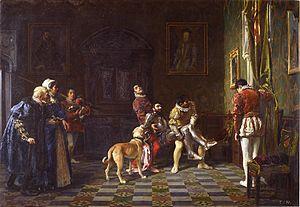
Salvador Martínez Cubells, né le 9 novembre 1845 à Valence et mort le 21 janvier 1914 à Madrid, est un artiste peintre et restaurateur de peintures espagnol. Il s'est spécialisé dans la peinture d'histoire et les scènes de genre, a restauré de nombreuses œuvres du musée du Prado et a transposé sur toile 14 Peintures noires de Francisco de Goya.